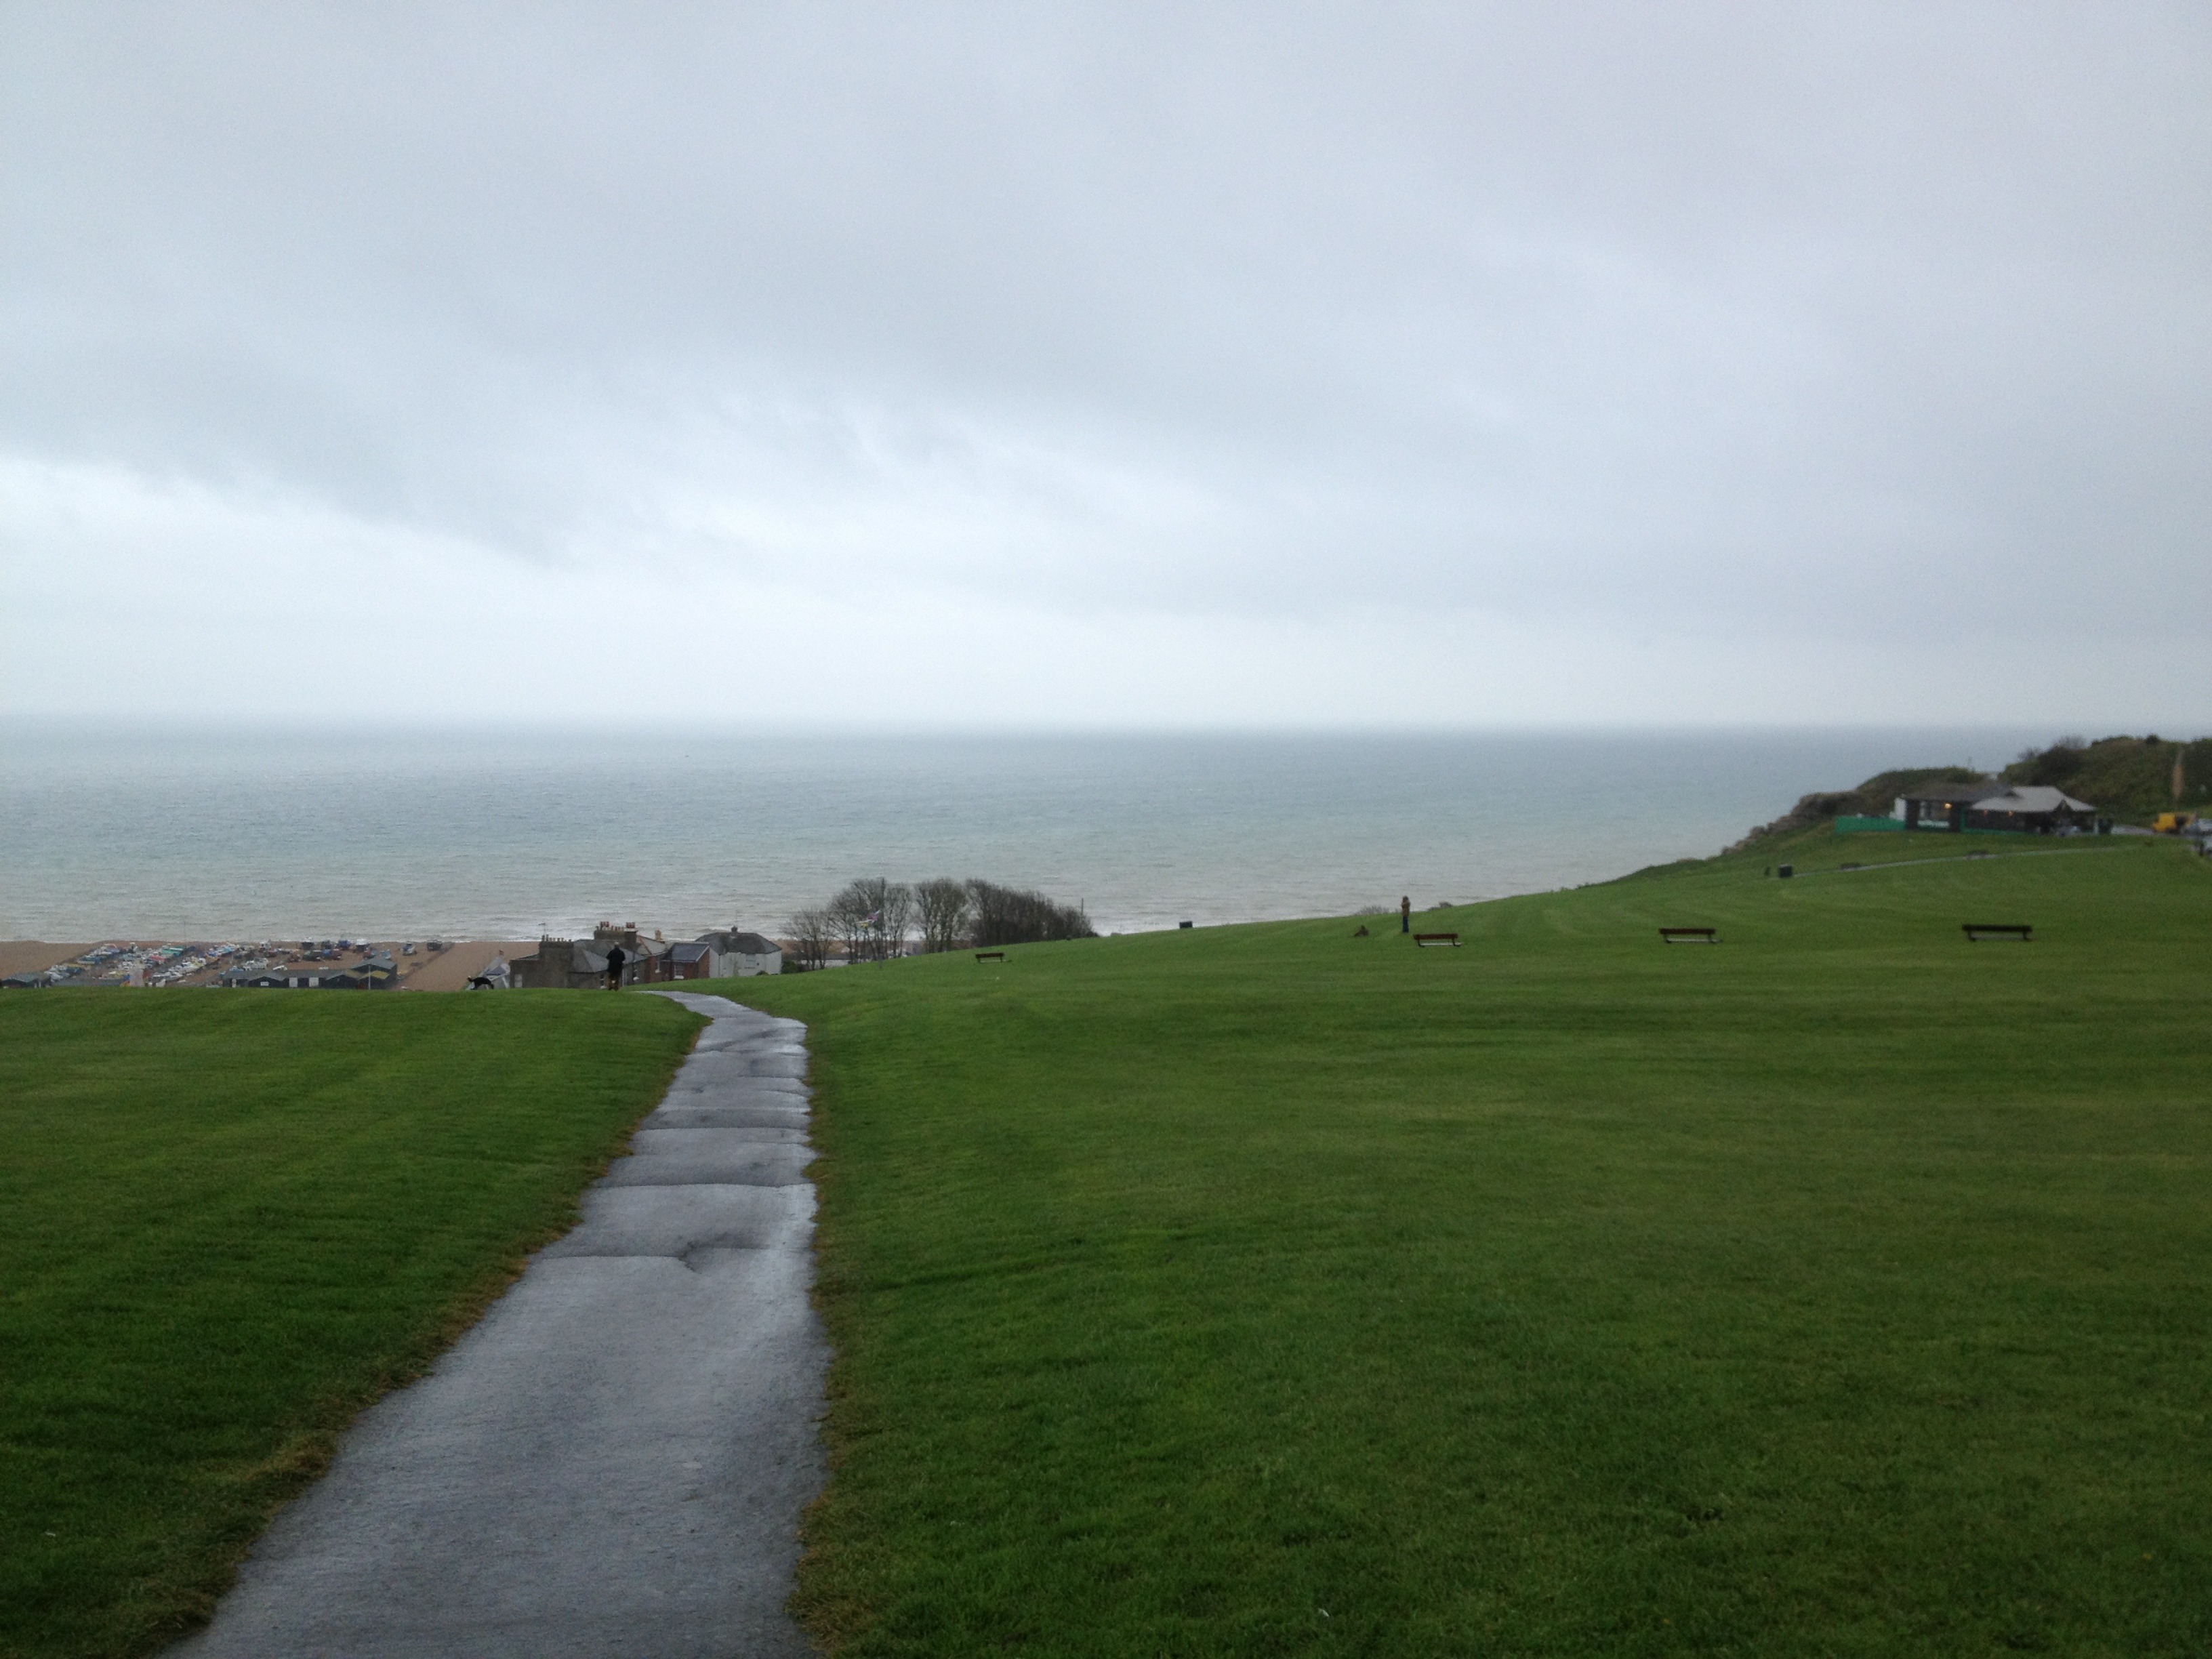
landscape, sea, coast, grass, horizon, cloud, sky, field, meadow, morning, hill, wind, seaside, terrain, plain, festival, grassland, habitat, folk festival, rural area, hastings, natural environment, atmospheric phenomenon, atmosphere of earth, jack in the green